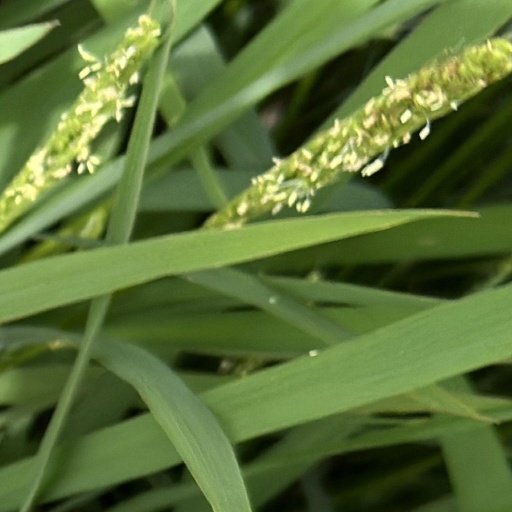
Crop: rice